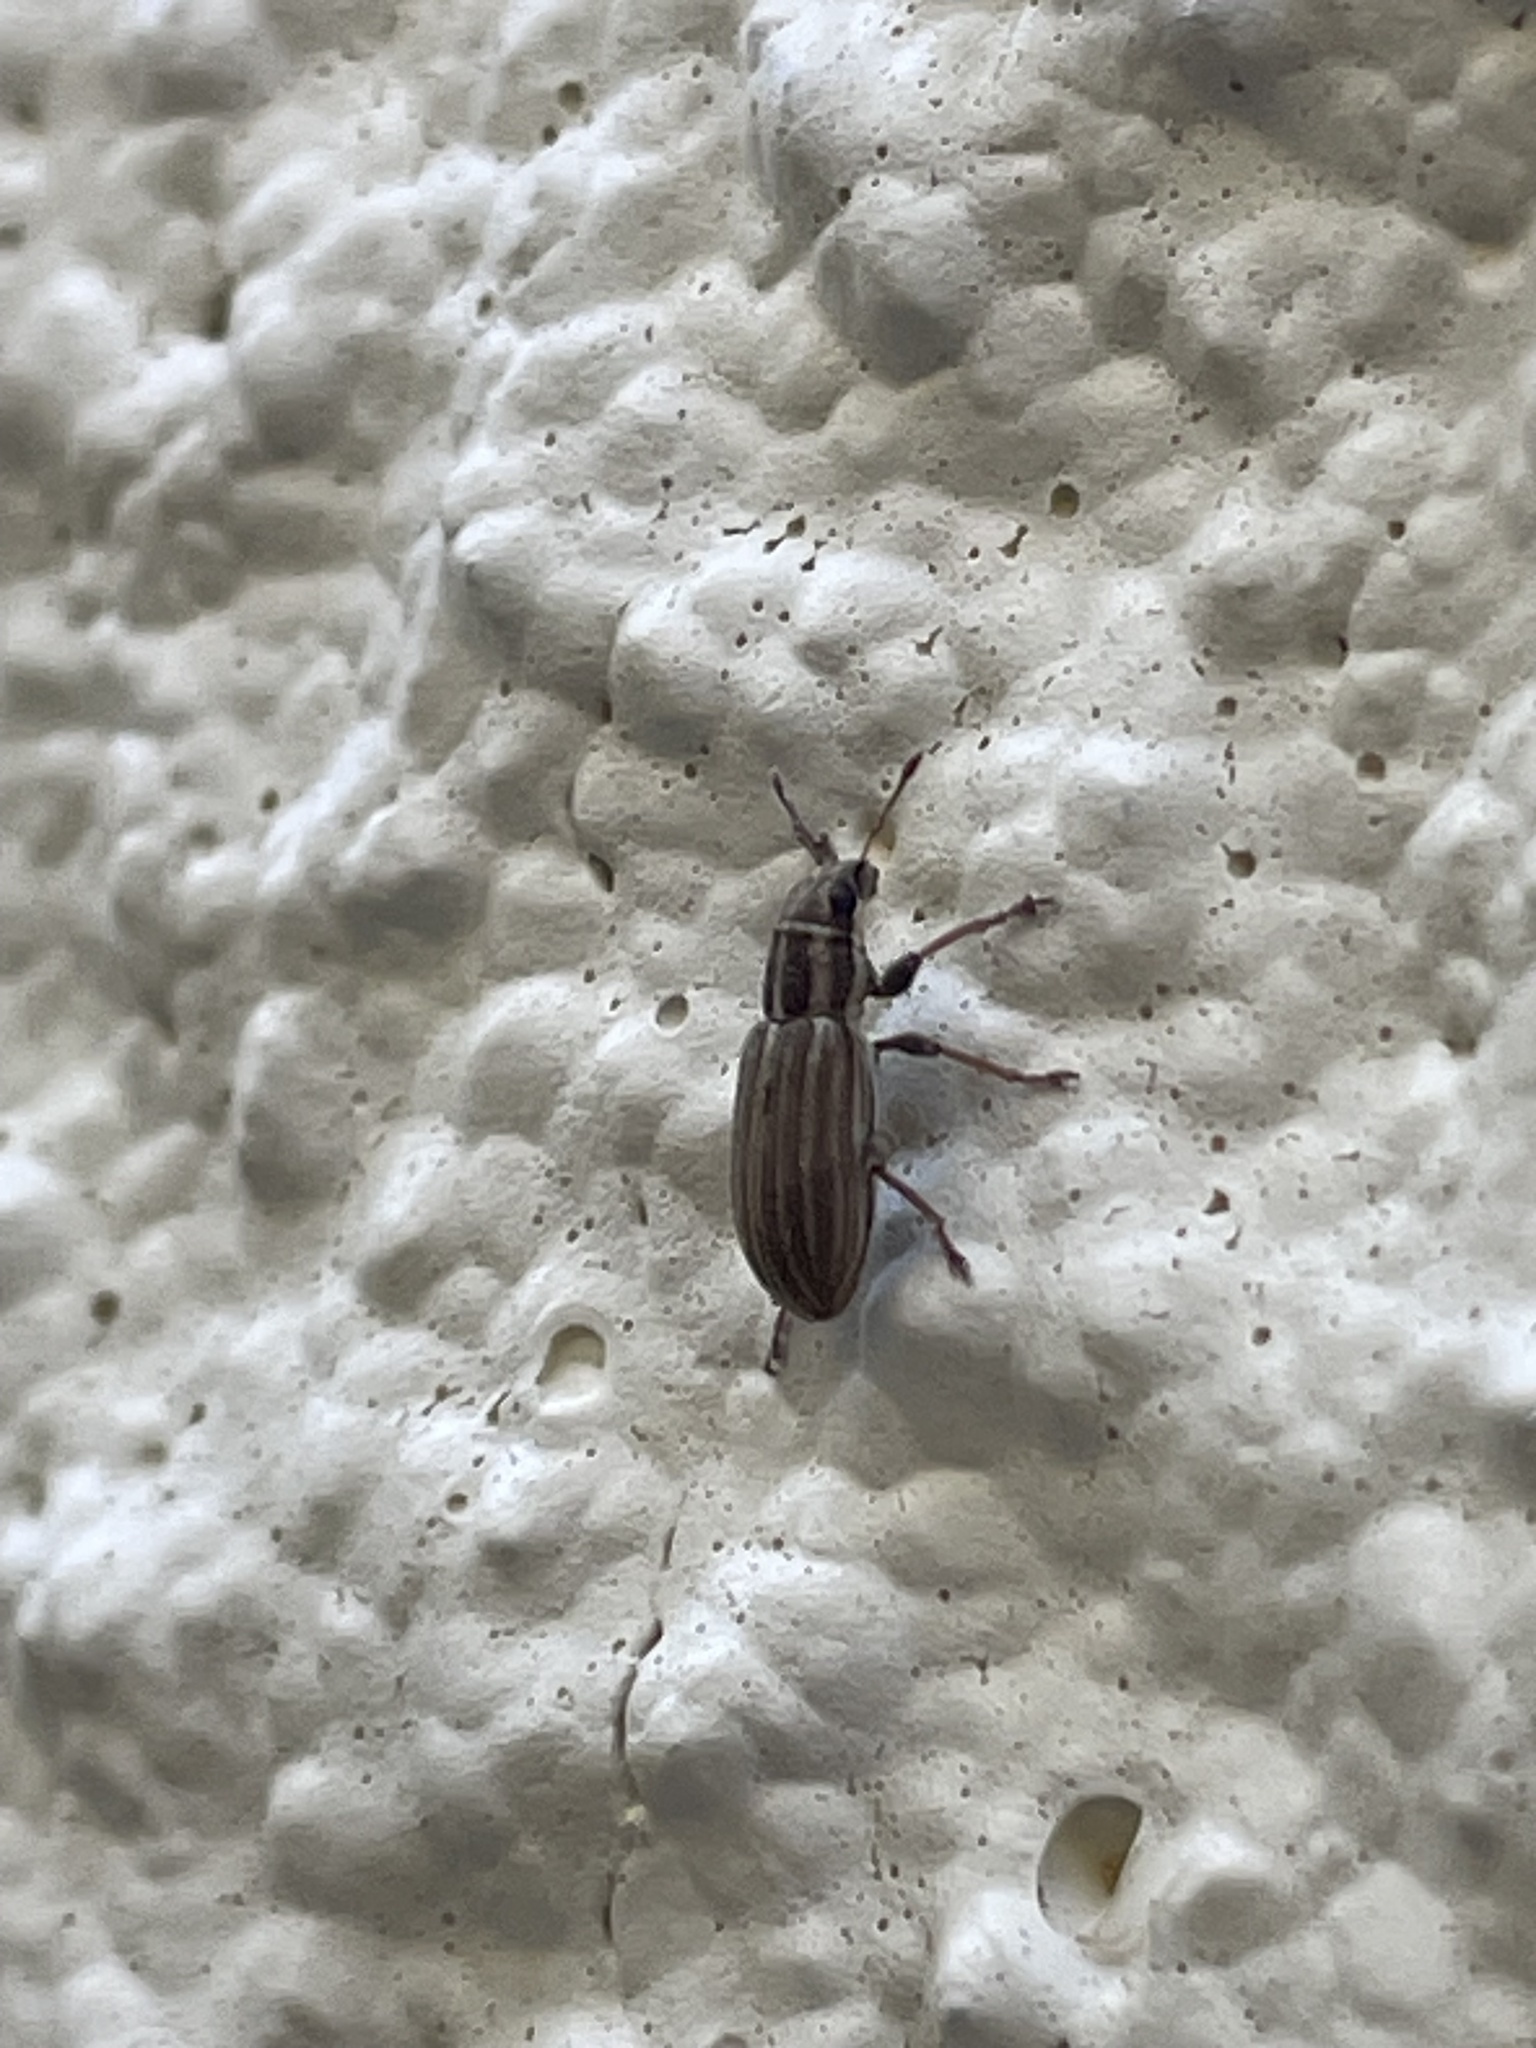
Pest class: pea_leaf_weevil